Gabby Douglas

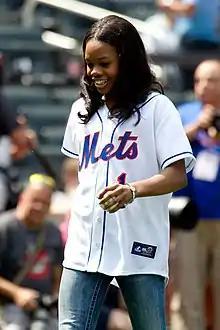
Douglas at Citi Field in 2012

At the 2012 Summer Olympics at the O2 Arena (North Greenwich Arena) in London, Douglas and her teammates (nicknamed the "Fierce Five") advanced to the team final in first place. Additionally, Douglas advanced to the all-around, uneven bars, and balance beam finals. They won the team event gold medal with Douglas contributing on all four apparatuses. They were the first American team to do so since the "Magnificent Seven" won at the 1996 Summer Olympics in Atlanta, Georgia.